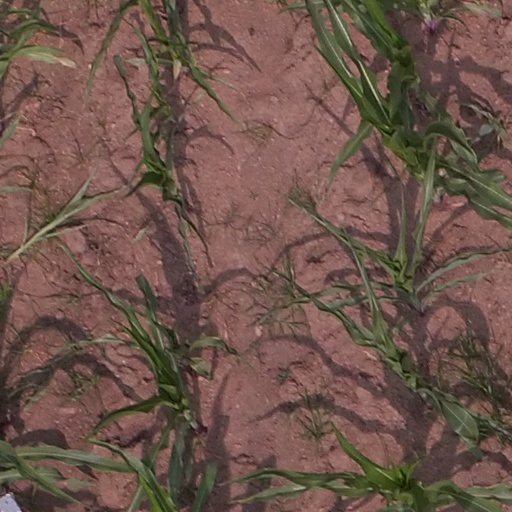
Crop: maize; corn